RTSH

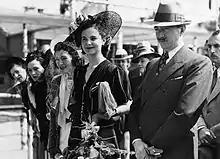
King Zog and Queen Geraldine Apponyi launched Radio Tirana in 1938.

The beginnings of RTSH date to the creation of Radio Tirana on 28 November 1938. The first Albanian radio station was launched by King Zog I (1895–1961) and Queen Geraldine Apponyi (1915–2002) in a ceremony at the former building of the Municipality of Tirana.